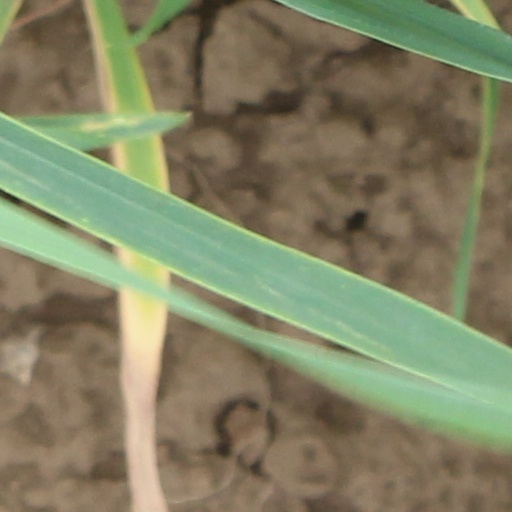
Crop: wheat